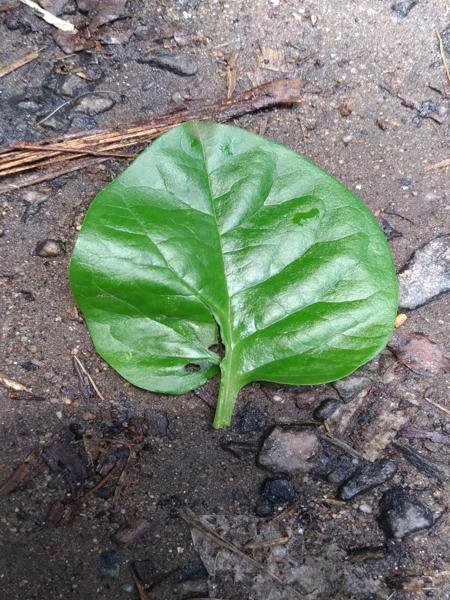
Plant: Malabar_Spinach